Mick Foley

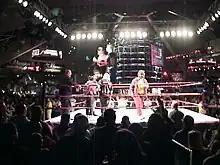
Foley at WrestleMania X-Seven Fan Axxess

After retiring from active competition, Foley served as storyline WWF Commissioner under his real name rather than one of his personas. Foley has said that he intended for his Commissioner Foley character to be a "role model for nerds," cracking lame jokes and making no attempt to appear tough or scary. He also had a knack during this time to have no one spot for his office; rather, Foley would have an office in all sorts of odd places (for example, closets). Foley turned getting cheap pops into something of a catchphrase, as he shamelessly declared at each WWF show that he was thrilled to be "right here in (whatever city in which he was performing (e.g., New York))!" punctuated with an intentionally cheesy thumbs-up gesture. During this time, Commissioner Foley engaged in rivalries with Kurt Angle, Edge and Christian, and Vince McMahon without actually wrestling them. He left the position in December 2000 after being "fired" onscreen by McMahon during which he received a brutal beat down at the hands of Angle, Edge and Christian.